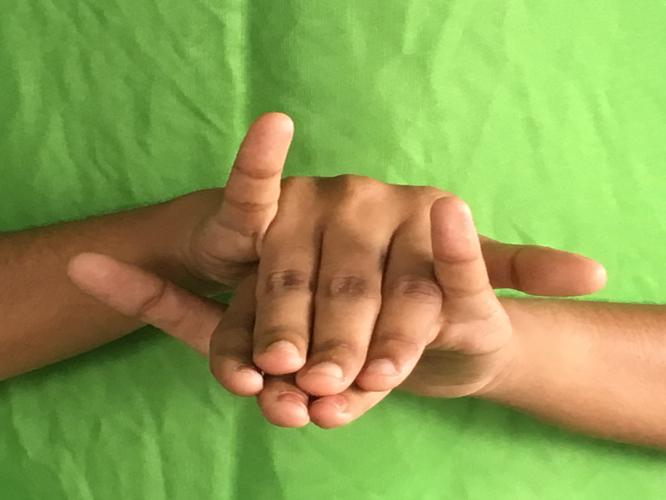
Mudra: Varaha
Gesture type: double_hand